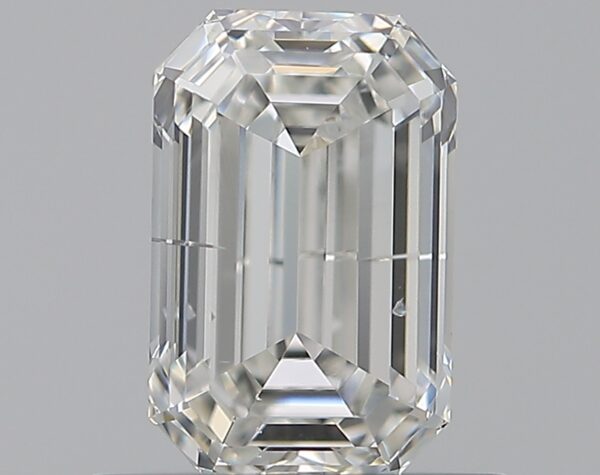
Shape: emerald
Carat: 0.8
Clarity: SI2
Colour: H
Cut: EX
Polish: VG
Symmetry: VG
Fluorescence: N
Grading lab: GIA
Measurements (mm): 6.65 x 4.26 x 2.87